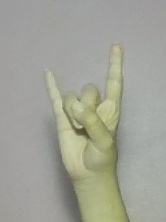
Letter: la